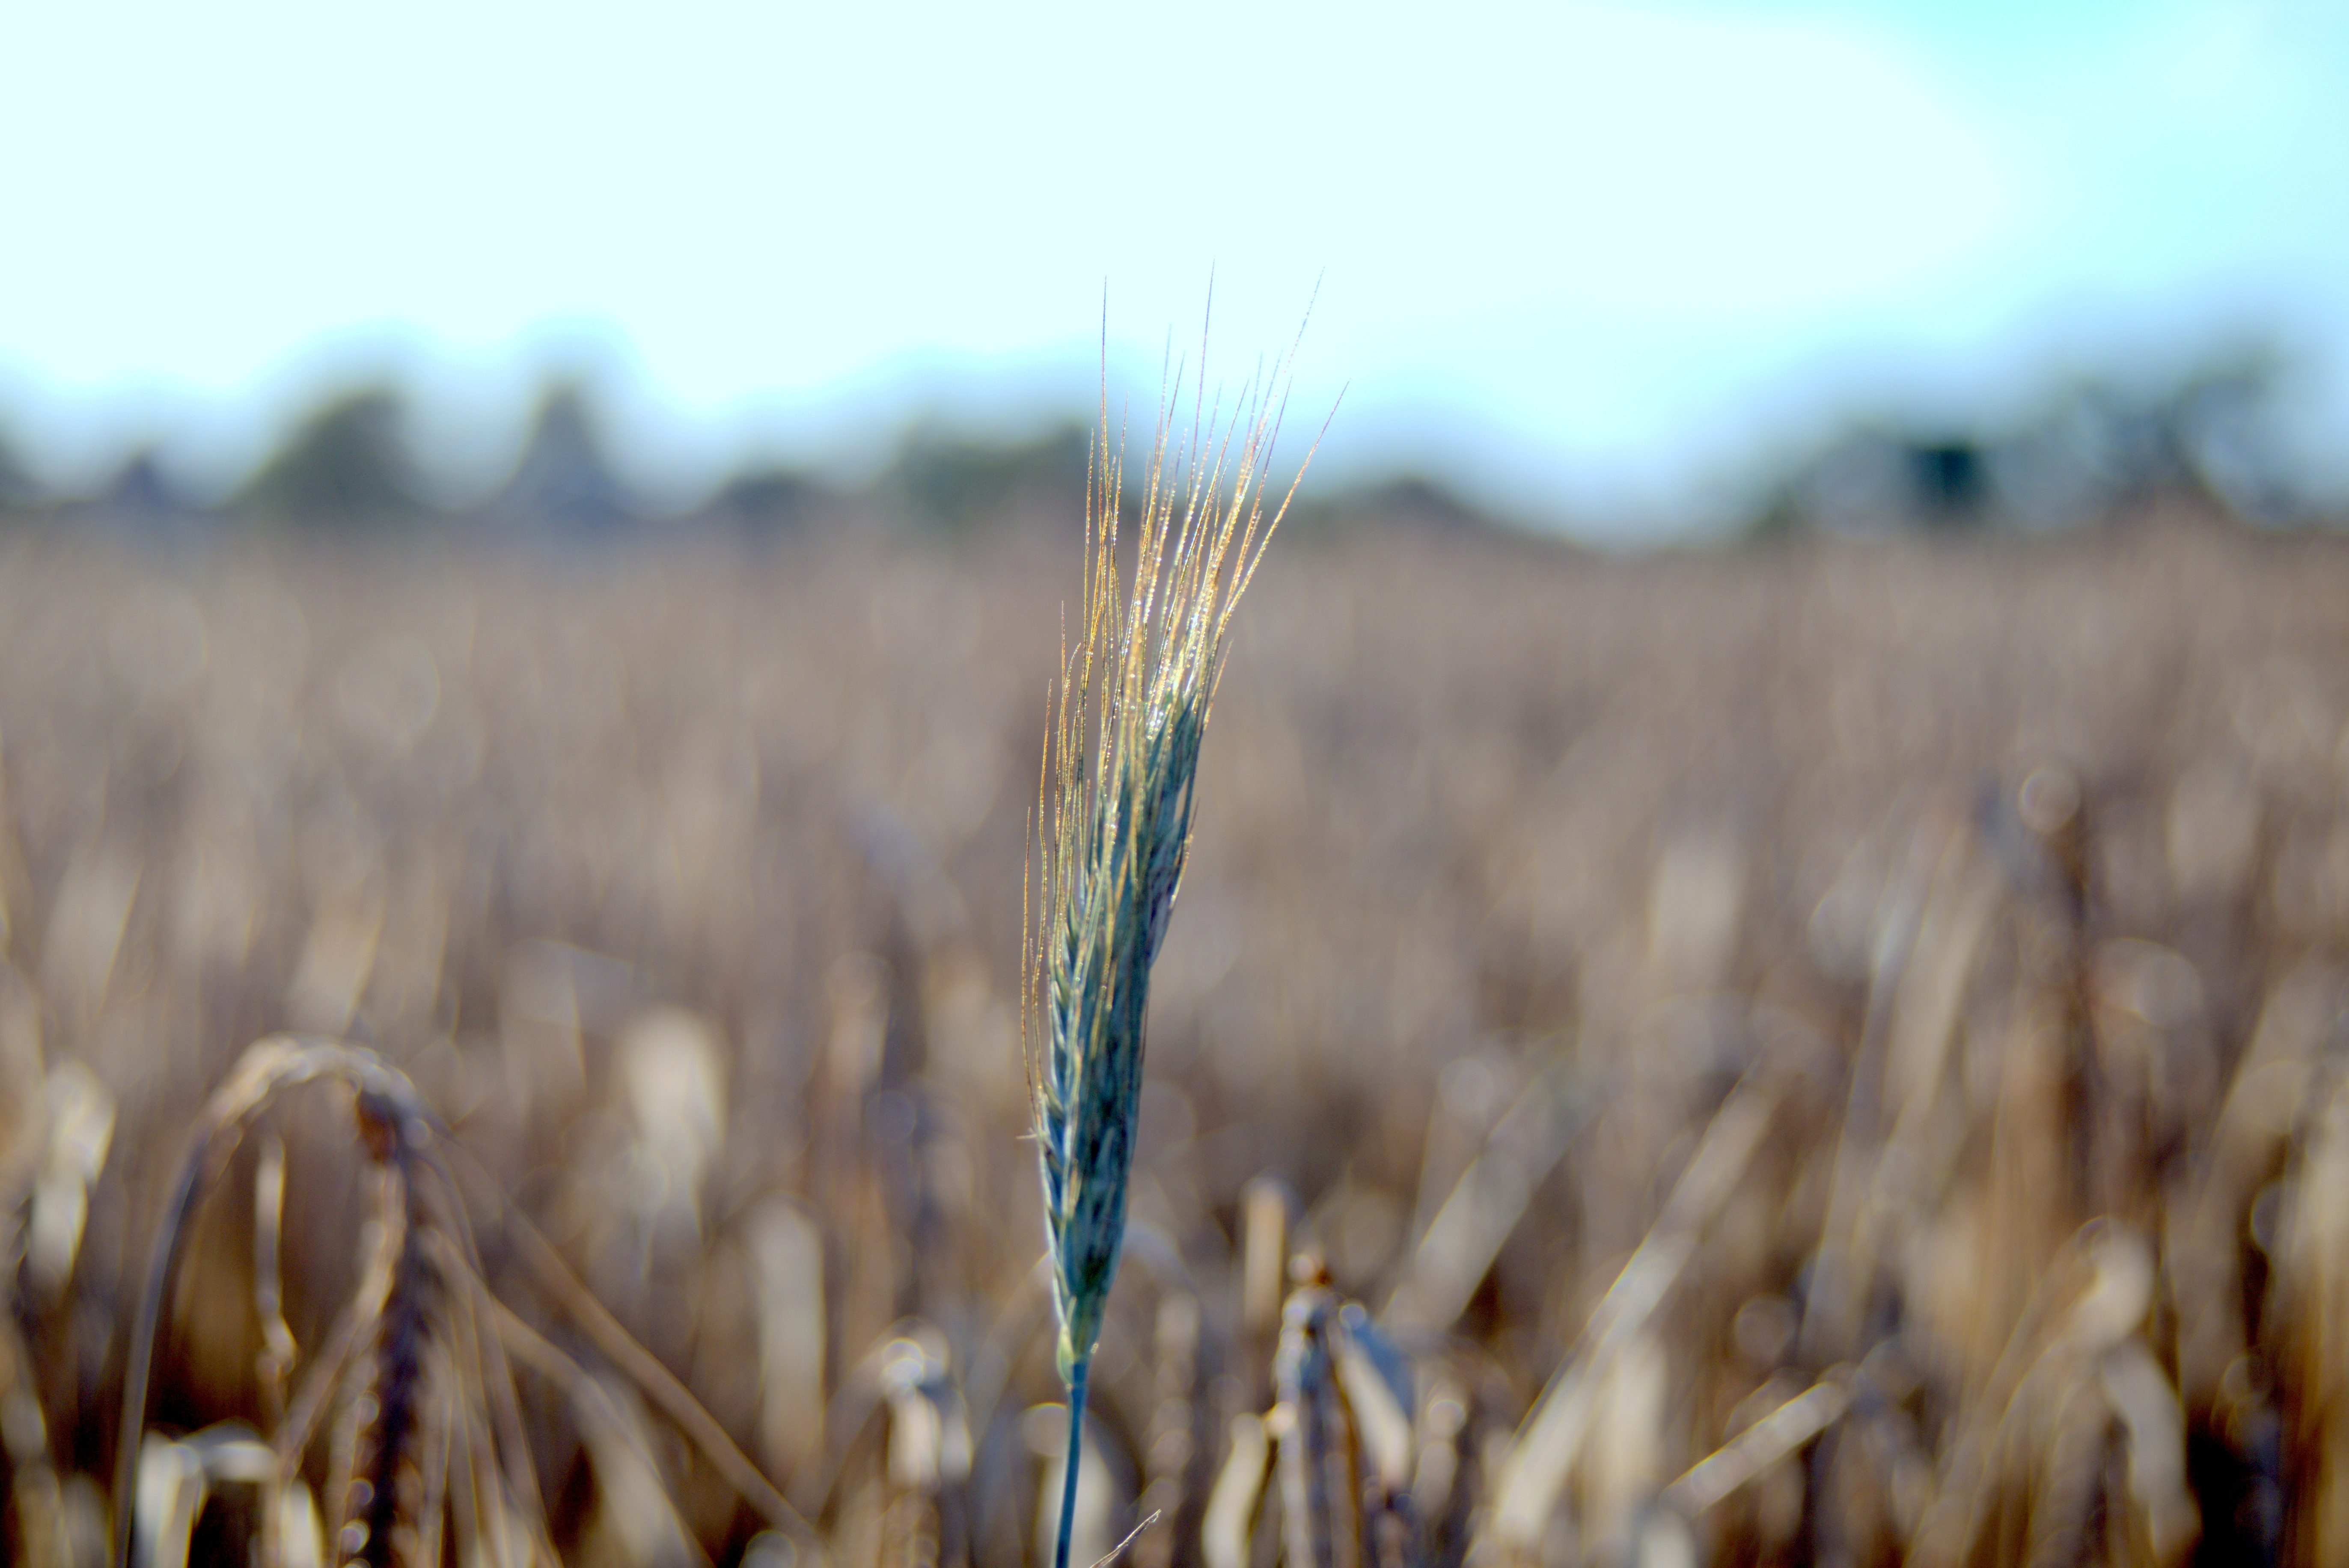
landscape, grass, plant, field, wheat, prairie, sunlight, flower, food, harvest, crop, corn, agriculture, season, close up, fields, grassland, rye, collections, grains, poland village, harvest festival, field crops, flowering plant, commodity, the cultivation of, triticale, grass family, land plant, phragmites, food grain